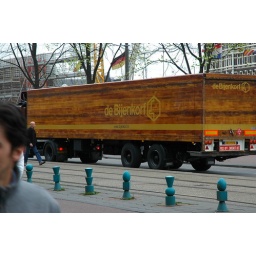
This wooden truck blazed by on the Damrak in Amsterdam, Holland. It seemed odd, a wooden truck....